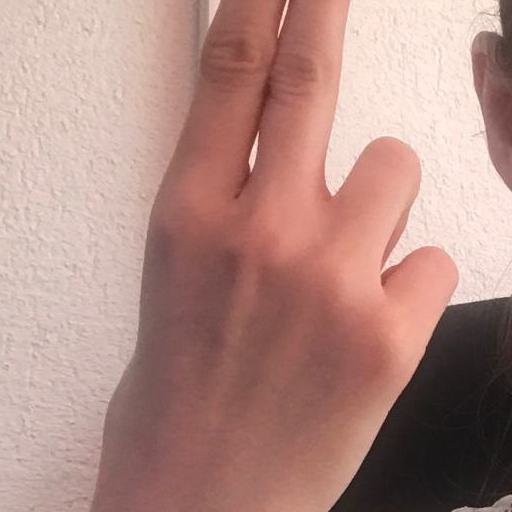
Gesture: two_up_inverted